Operation Mincemeat (film)

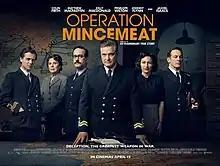
UK theatrical release poster

Operation Mincemeat is a 2021 war drama film directed by John Madden. It is based upon Ben Macintyre's 2010 book on the British Operation Mincemeat during the Second World War. The film stars Colin Firth, Kelly Macdonald, Matthew Macfadyen, James Fleet, Penelope Wilton, Johnny Flynn and Jason Isaacs. This was Paul Ritter's final film appearance, and was dedicated to his memory.